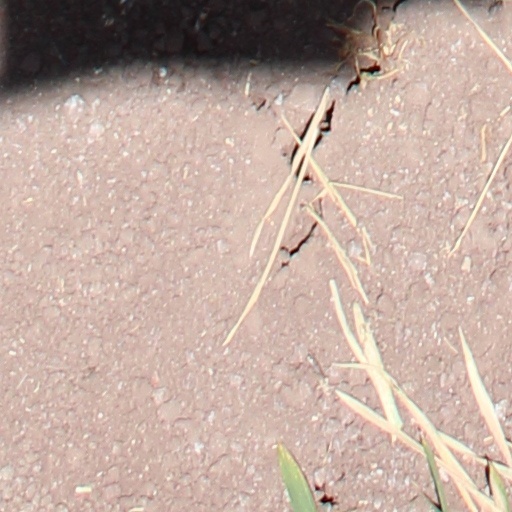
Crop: wheat